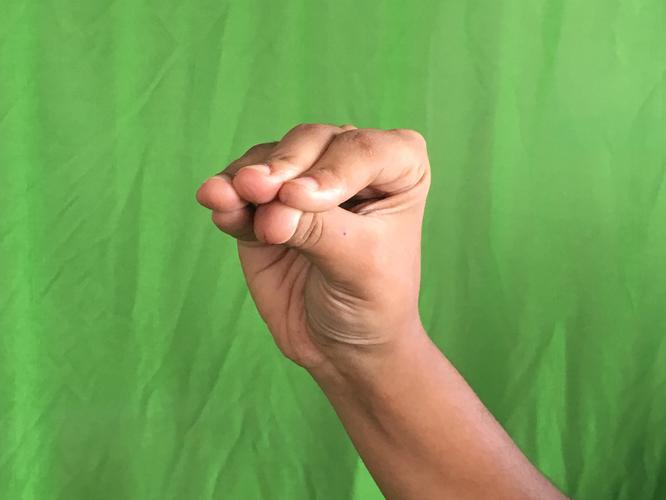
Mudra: Mukulam
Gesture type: single_hand